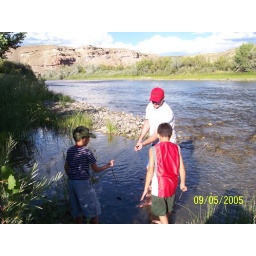
Me and boys playing in river